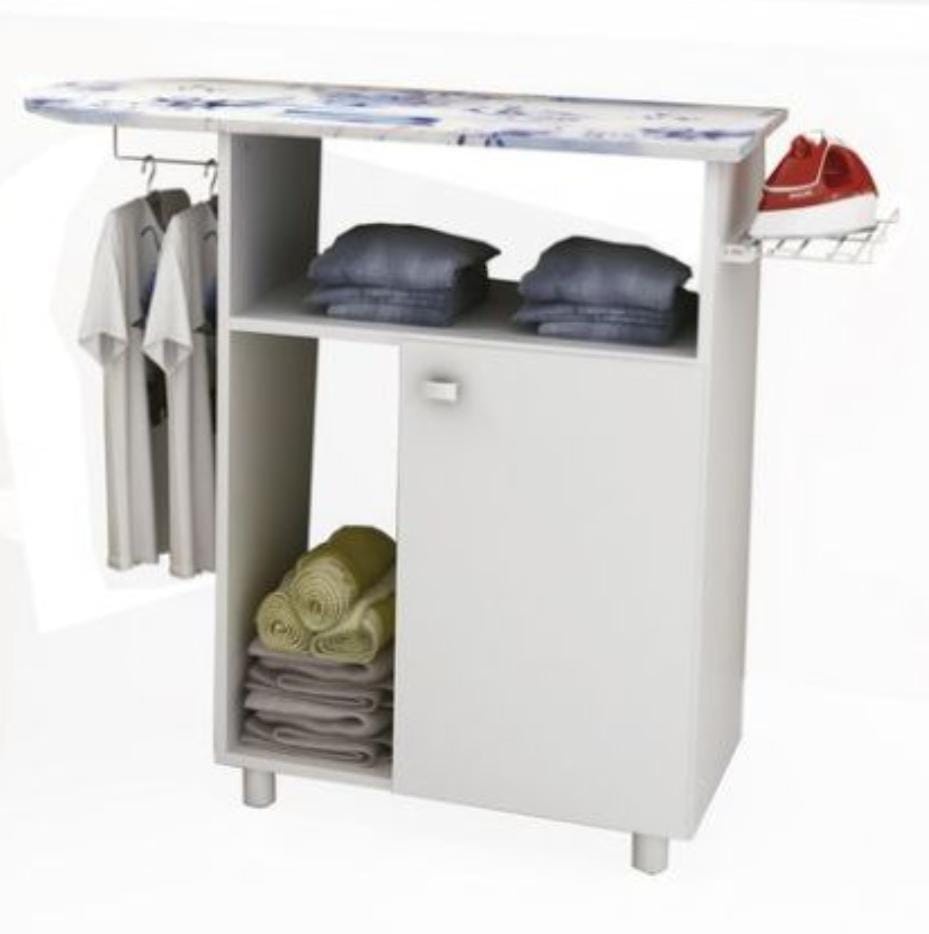
Ironing Desk
Now Available Ironing Desk with Storage Unit Dimensions 100*35*84cm Ade Wa
Brand: Evleon Homes n Decors
Category: Furniture > Cabinets & Storage > Ironing Centers